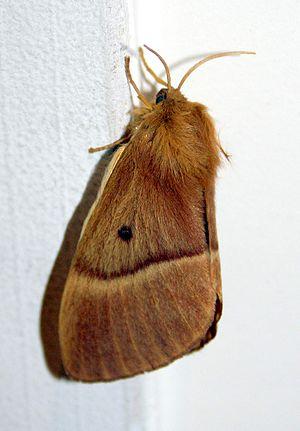
Bombyx du trèfle (Lasiocampa trifolii) en Gironde, France